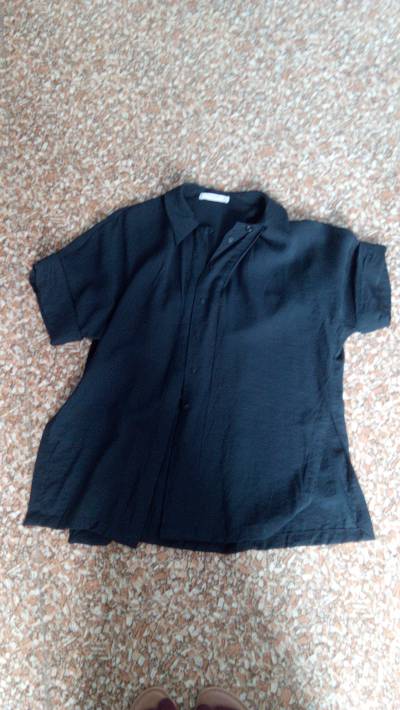
Waste category: clothes